Riot Police (TV series)

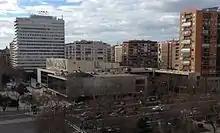
The surroundings of the Santiago Bernabéu, the Palacio de Congresos and the Calle del Poeta Joan Maragall become protagonists at a point of the series

Created by Isabel Peña and Rodrigo Sorogoyen, "Antidisturbios" is a Movistar+ original production in collaboration with The Lab and Caballo Films. It was written by the Peña and Sorogoyen duo alongside Eduardo Villanueva. The series was filmed in 2019.